Aslam Jairajpuri

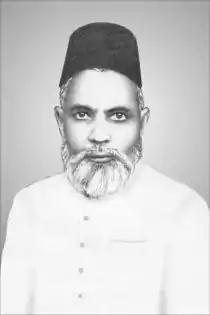

Aslam Jairajpuri (Urdu:علامہ اسلم جیراجپوری) was a scholar of Qur'an, Hadith, and Islamic history who is best known for his books "Talimat-e-Qur'an" and "History of Qur'an. He was Distinguished Professor of Arabic and Persian at Aligarh Muslim University and Jamia Millia Islamia. He was born on 27 January 1882 in Jairajpur, Azamgarh, in Uttar Pradesh, India, and died on 28 December 1955 in Delhi.